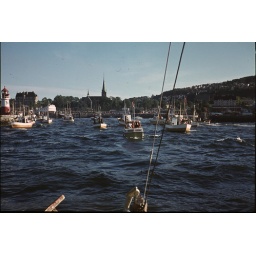
Fishing wessels outside Ila in Trondheim. The church tower in the middle of the picture is Ila Kirke.